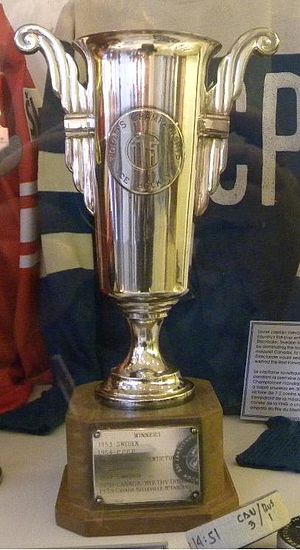
VM i ishockey 1957
Pokalen, der blev uddelt til vinderen af Ishockey-VM 1957
VM i ishockey 1957 var det 24. VM i ishockey, arrangeret af IIHF. For de europæiske hold gjaldt det samtidig som det 35. EM i ishockey, og turneringen blev spillet 24. februar – 5. marts 1957 i Moskva, Sovjetunionen.